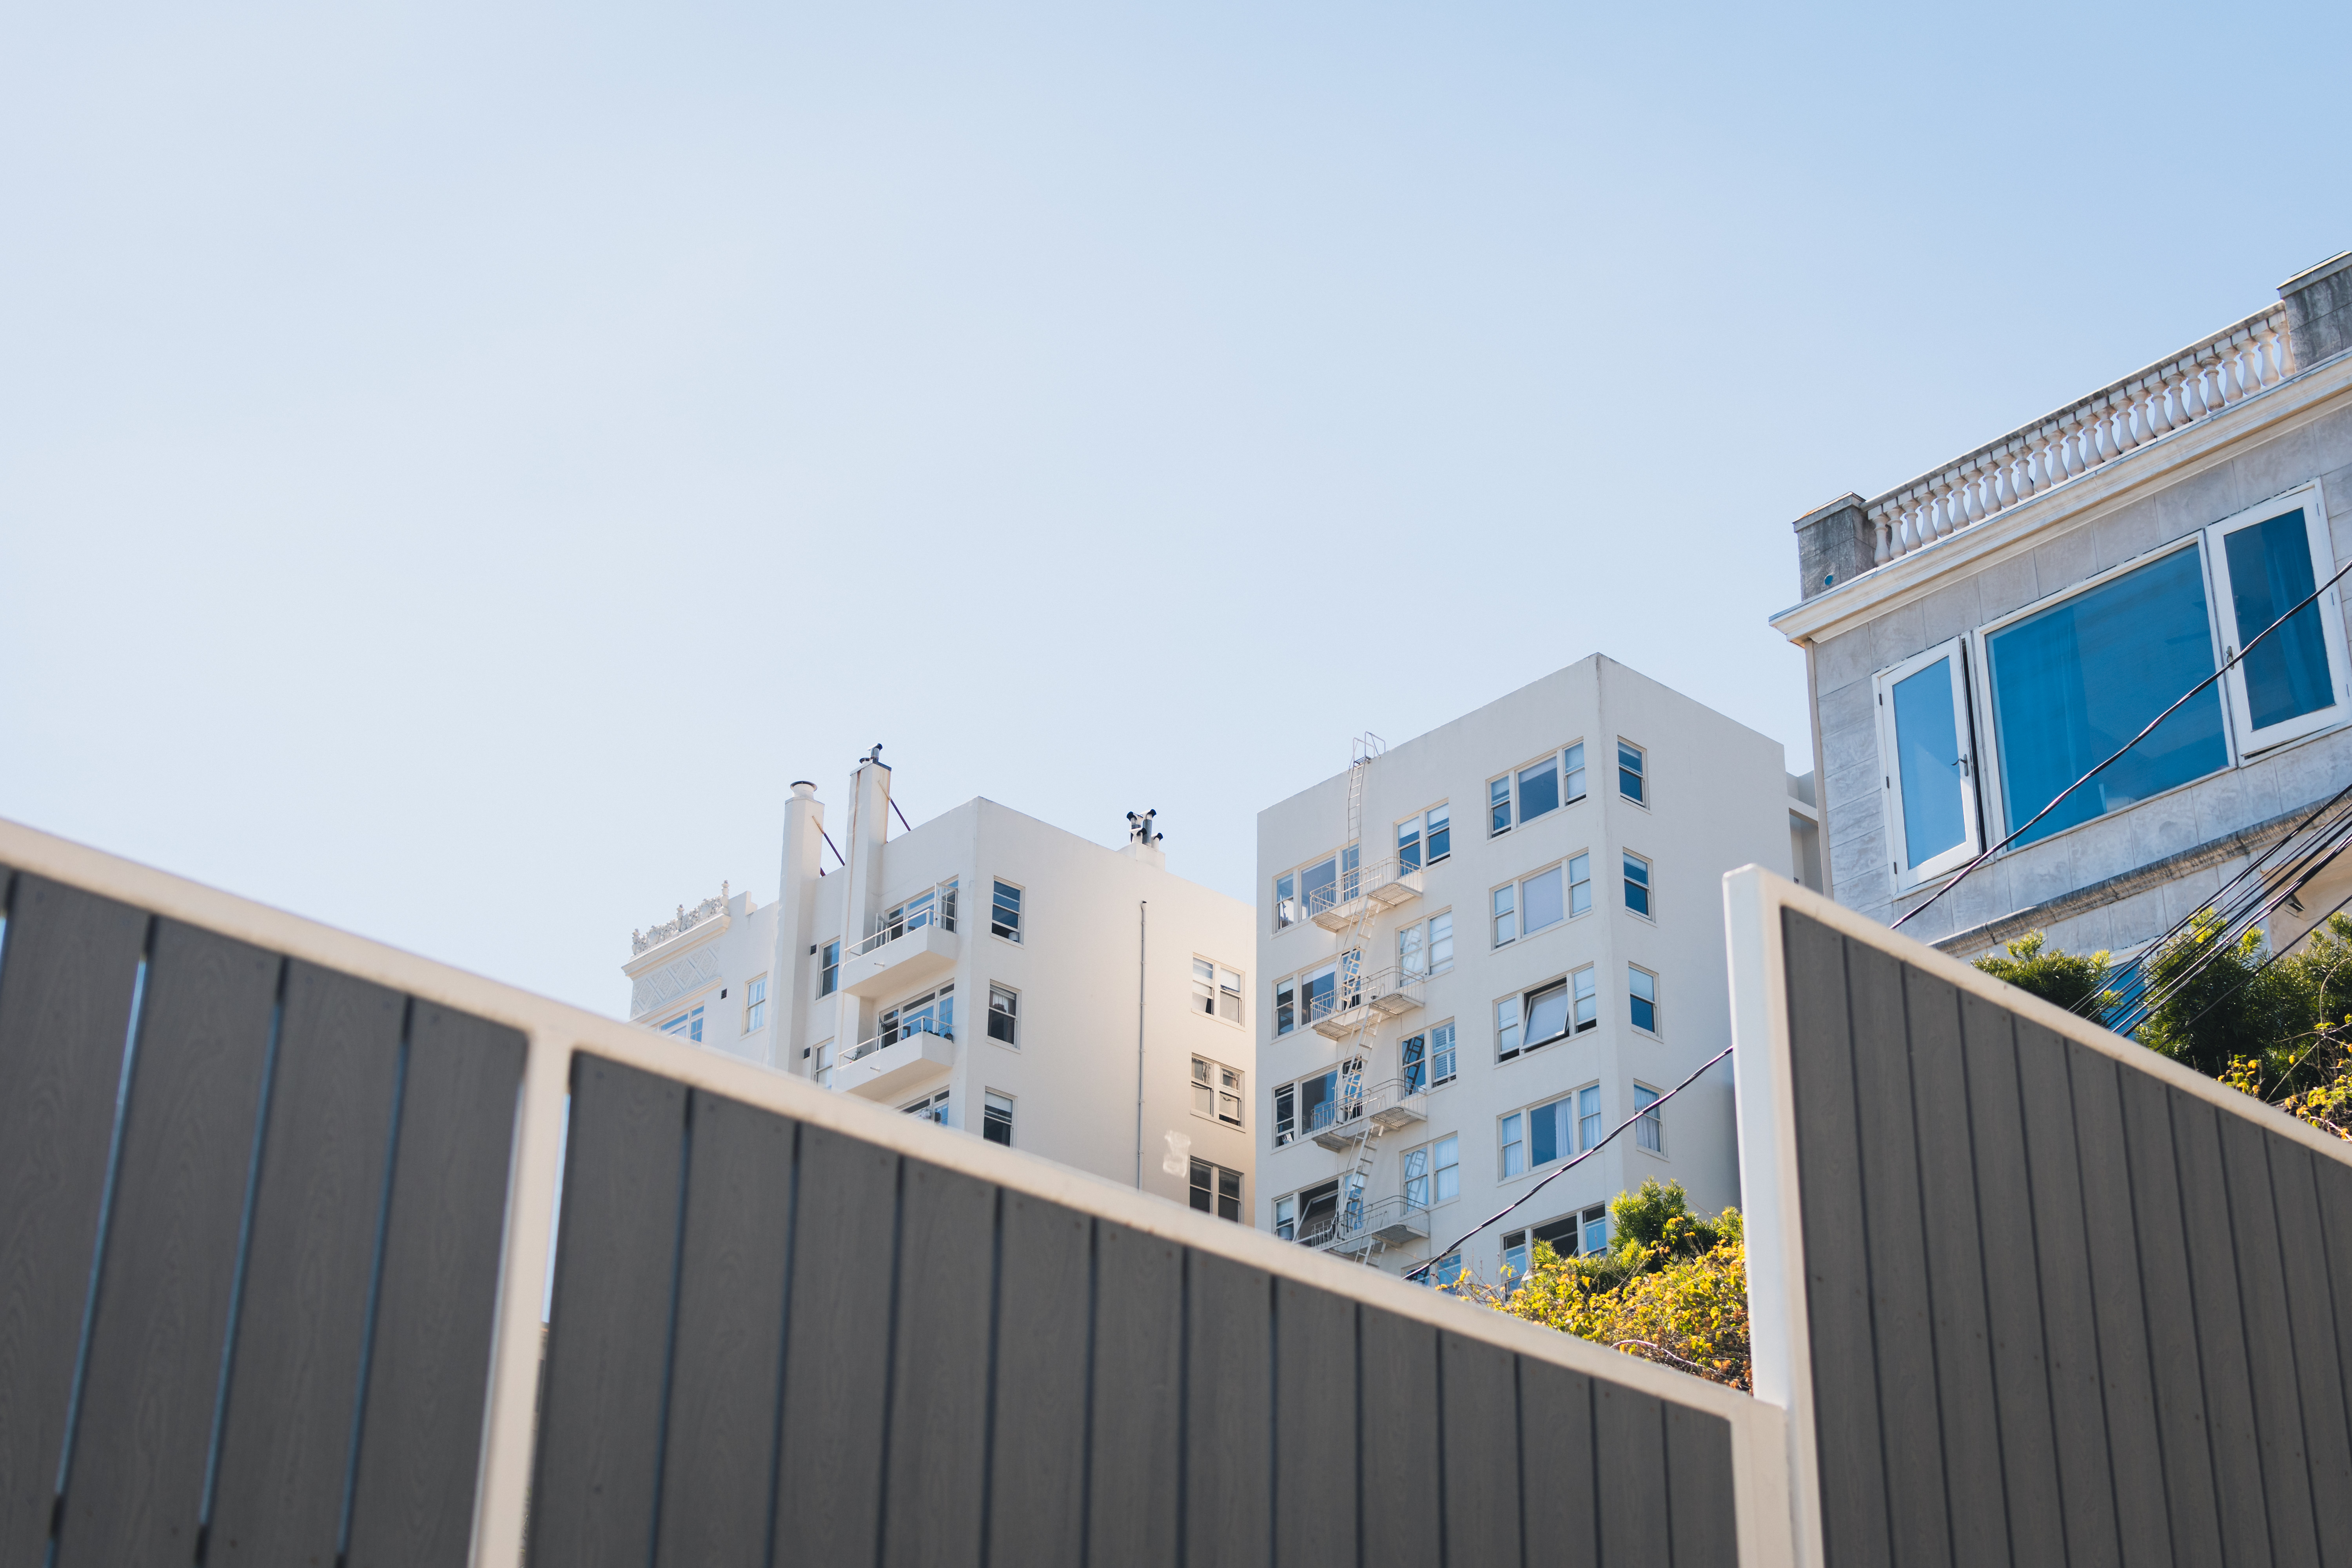
architecture, house, city, downtown, facade, blue, tower block, neighbourhood, urban area, residential area, human settlement